Marvel vs. Capcom: Infinite

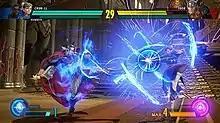
A gameplay screenshot of Thor battling Chun-Li, illustrating the change to two-on-two battles and the inclusion of the Infinity Stones

Like its predecessors, "Marvel vs. Capcom: Infinite" is a 2D fighting game in which players compete against each other in tag team combat using characters from both the Marvel Comics and Capcom universes. Players must knock out the opposing team by repeatedly attacking the opponent and draining their health bar. "Infinite" features two-on-two partner battles, similar to "" and earlier installments in the franchise. Unlike past entries, the game does not allow players to use traditional call-in assist attacks from off-screen characters; instead, "Infinite" utilizes a "free-form" tag system, known as "Active Switch", which shares similarities with "" "Team Aerial Combo" system and "Street Fighter X Tekken" "Switch Cancel" system. Players can immediately switch between their team members at any point, even while mid-air or during attack animations. This provides players with the abilities to create their own offensive or defensive assists through the tag system and form continuous combos between their two characters.